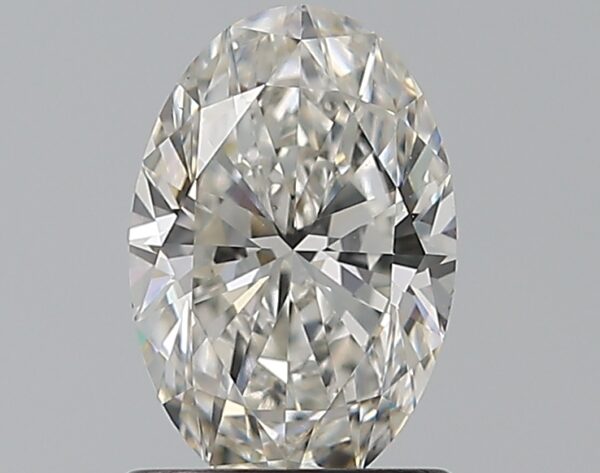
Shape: oval
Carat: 1.01
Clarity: VS1
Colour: H
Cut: EX
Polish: EX
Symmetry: EX
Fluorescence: N
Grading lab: GIA
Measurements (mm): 8.25 x 5.5 x 3.42